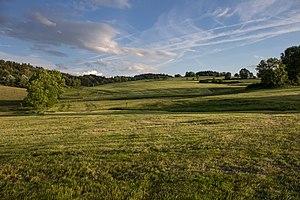
Herbe fraîchement coupée dans des pâturages près d'Aboën, dans la Loire.
Aboën est une commune française située dans le département de la Loire en région Auvergne-Rhône-Alpes.